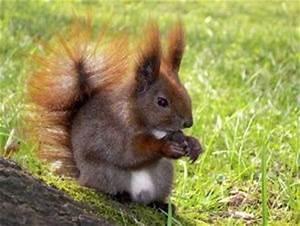
squirrel